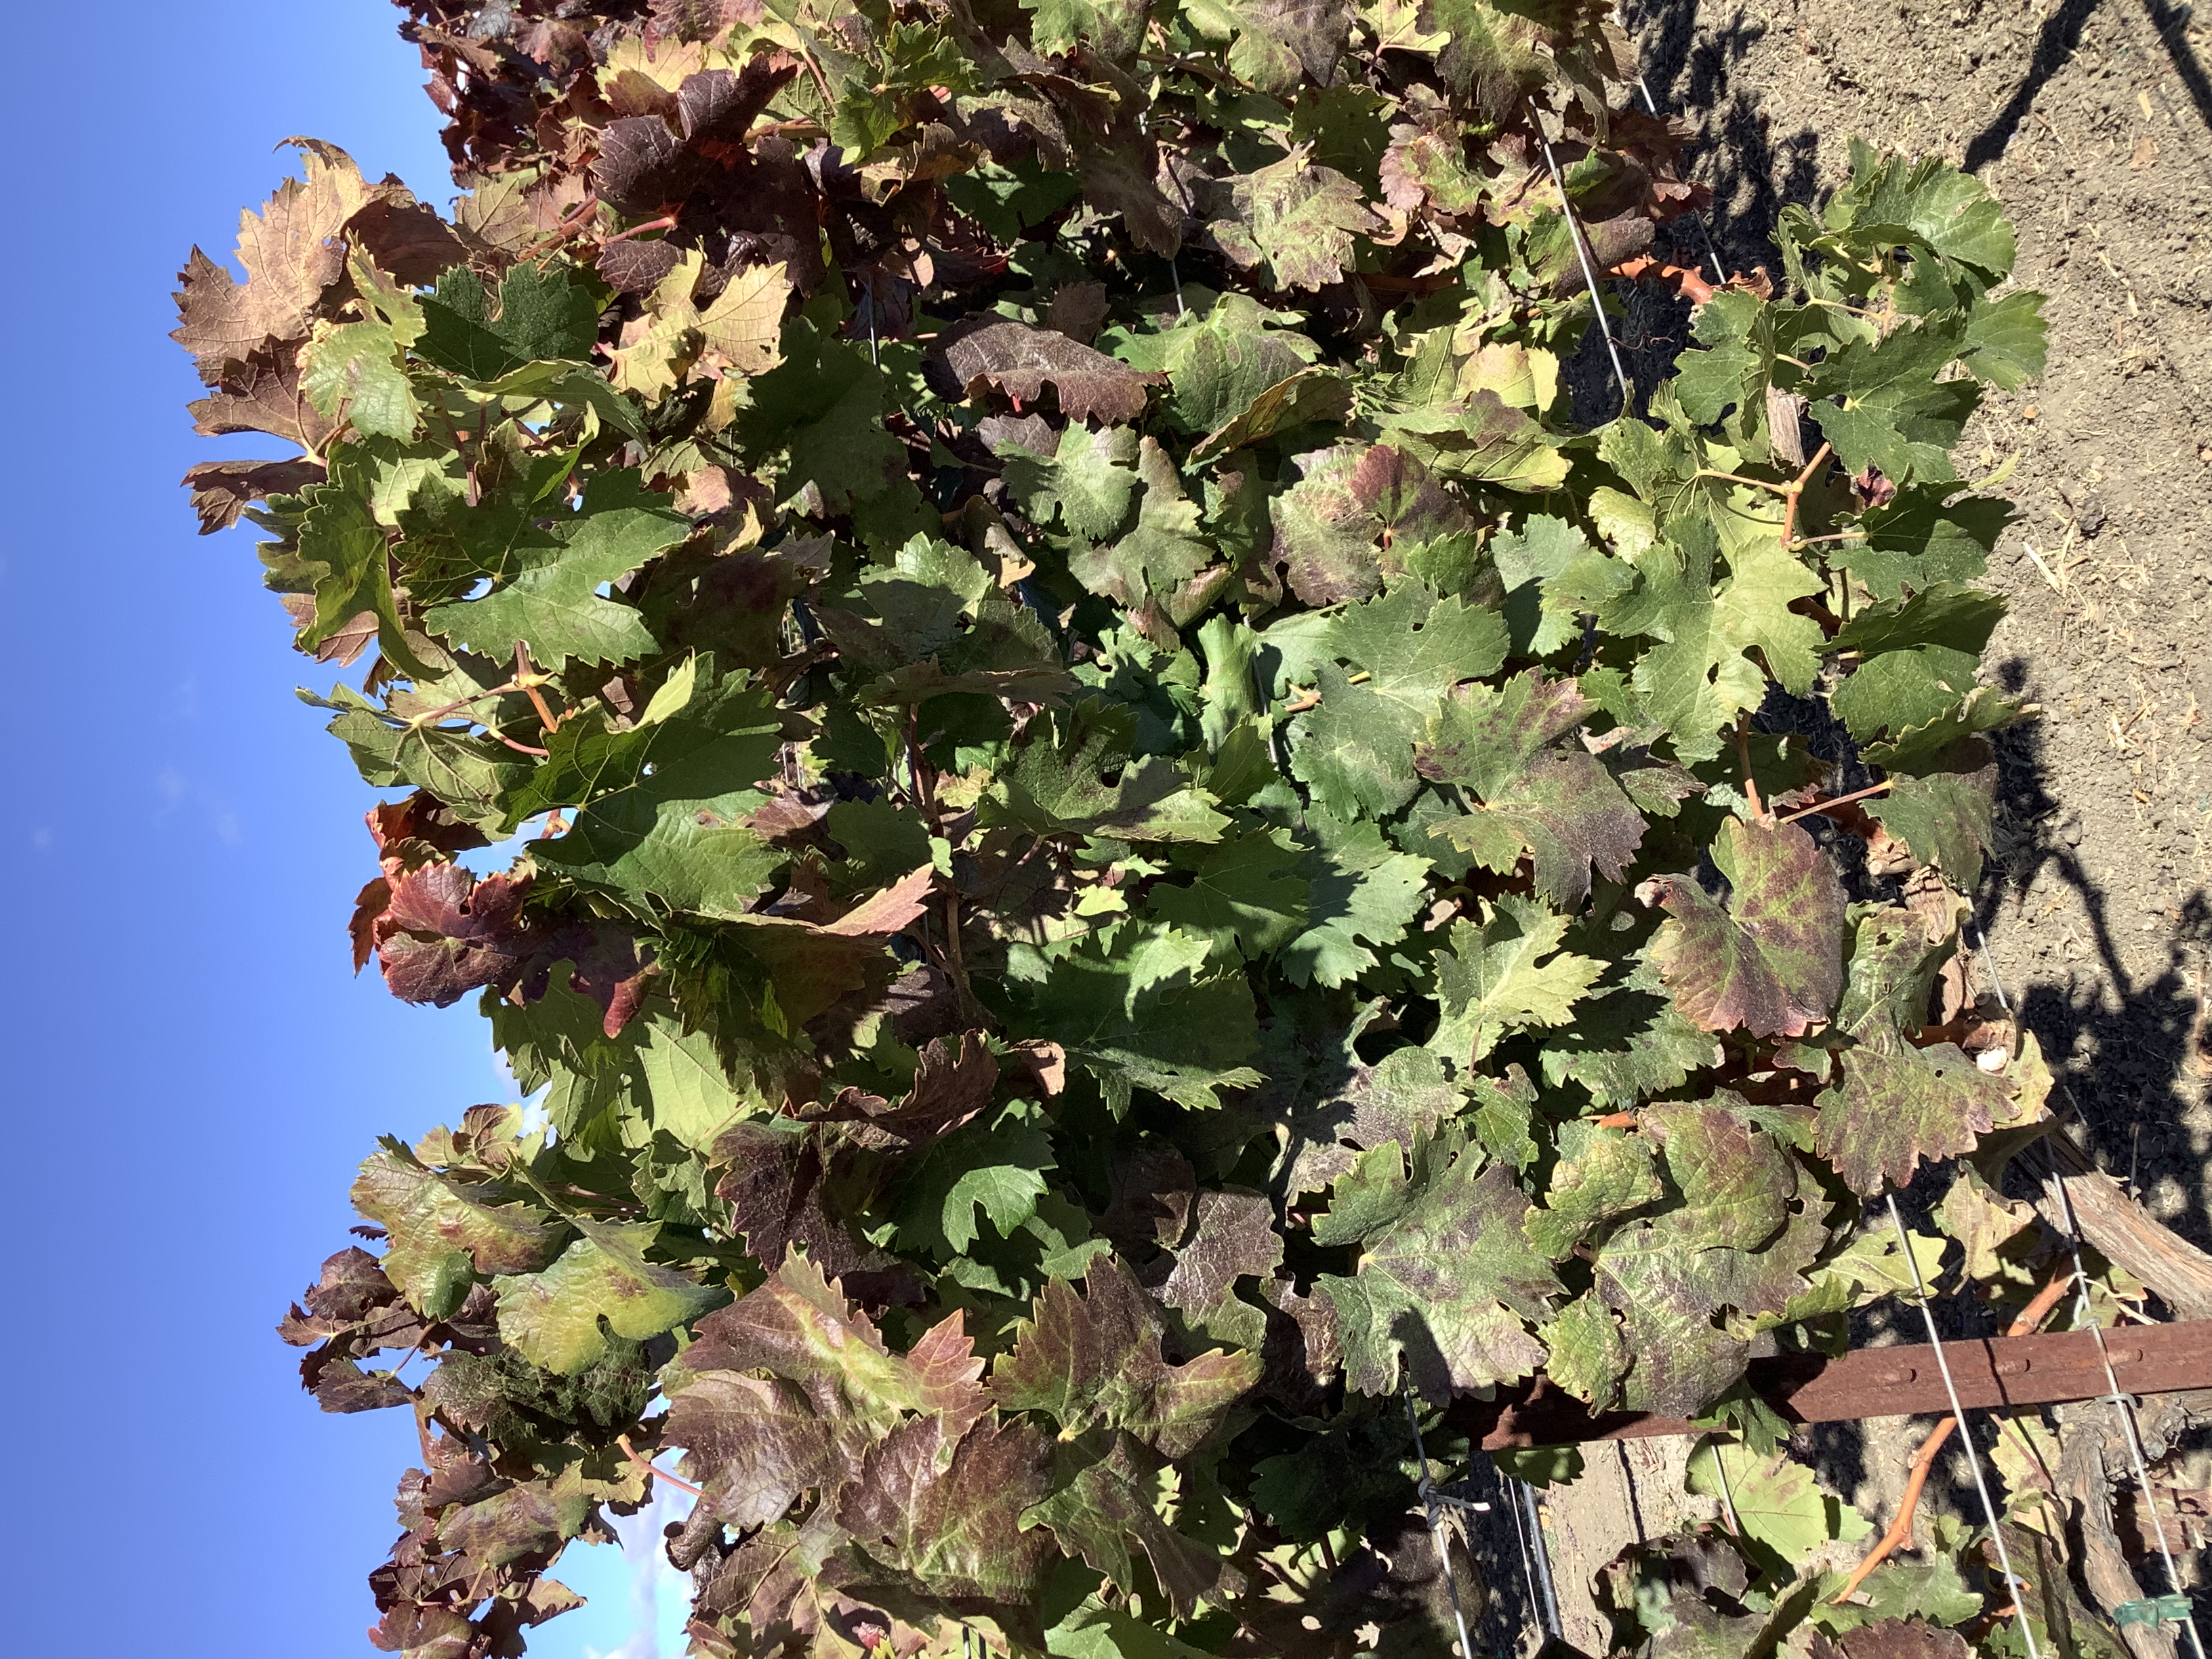
Label: Red Blotch